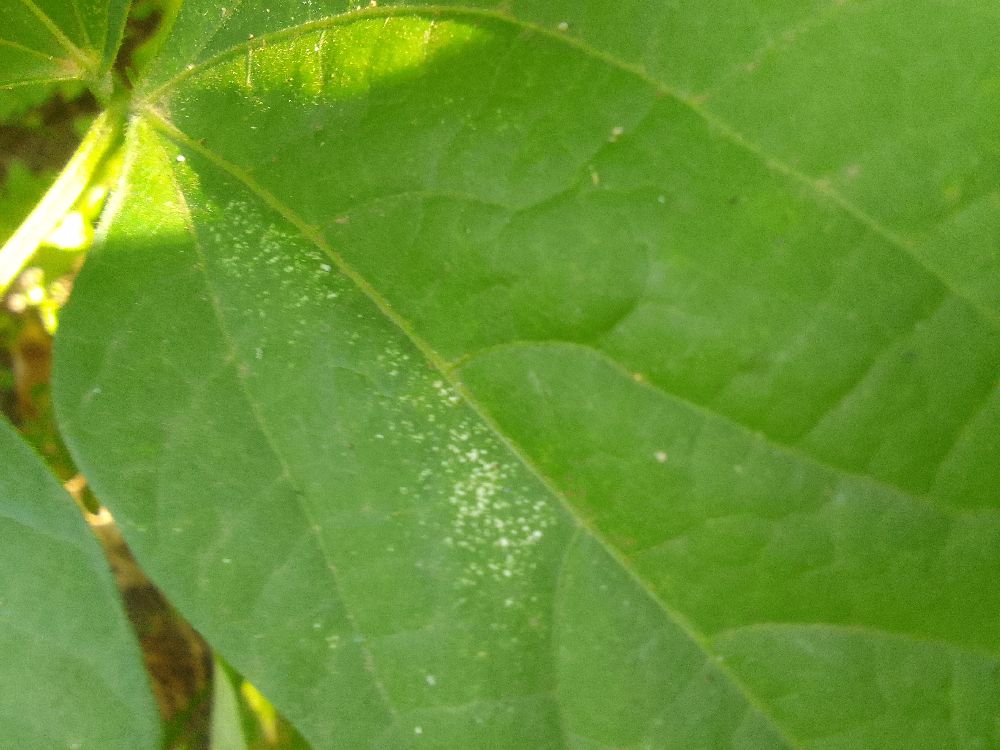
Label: healthy